Cuthbert Christy

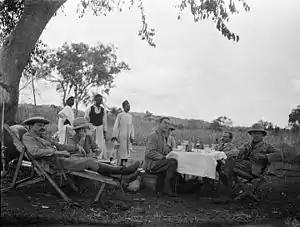
Cuthbert Christy and others on a Sleeping Sickness Commission field study.

In 1902 he was chosen as a member of a three-man British government commission to investigate trypanosomiasis (sleeping sickness) in Uganda.